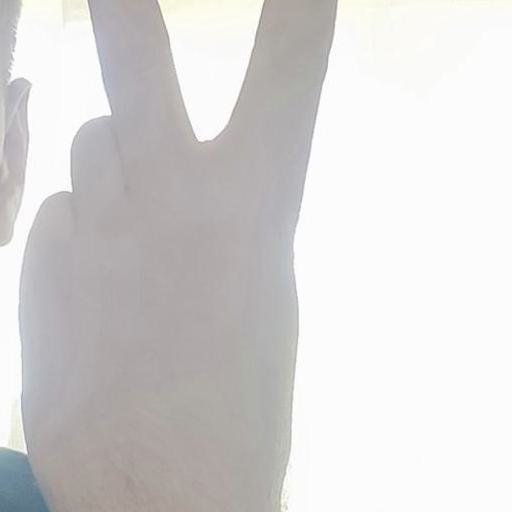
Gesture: peace_inverted